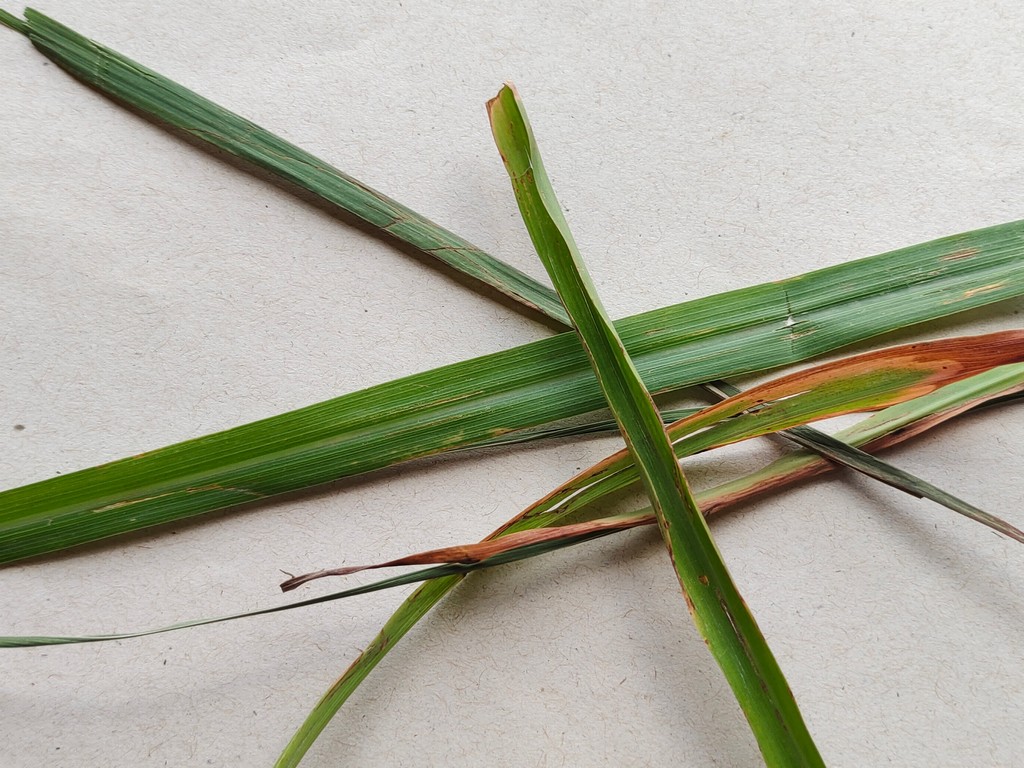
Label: Unhealthy